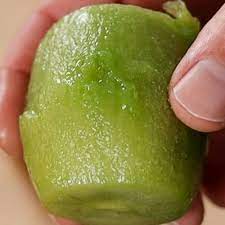
Label: Kiwi